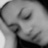
Emotion: sad